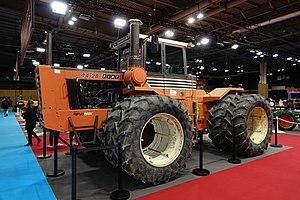
Exposition de tracteurs au salon Rétromobile 2020
Rétromobile 2020 est la 45ᵉ édition du salon Rétromobile consacré aux voitures anciennes et à l’ensemble des thèmes de la voiture de collection. Il se tient au Parc des expositions de la Porte de Versailles à Paris, en France.